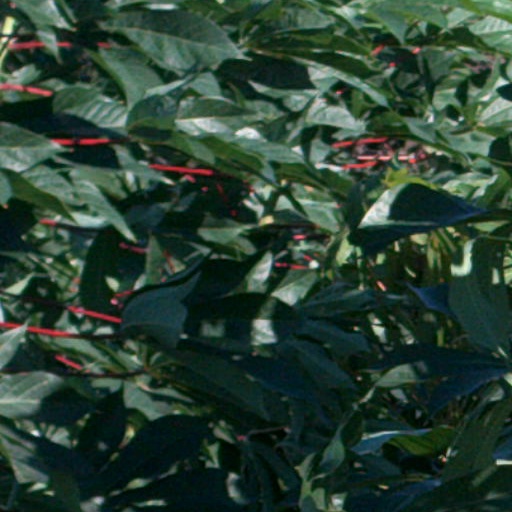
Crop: cassava